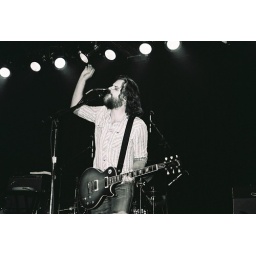
Photo by Matt Koroulis. Taken with 35mm black &amp;amp; white film.